World Scrabble Championship 2016

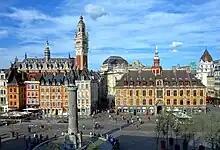
The MSI World Scrabble Championship 2016 was held in Lille, France.

The MSI World Scrabble Championship 2016 was held from 31 August to 4 September 2016 under the auspices of Mindsports International and sponsored by Mattel and HarperCollins (the publisher of the official lexicon used in play), as part of the Mindsports International 2016 Championships. The playing venue was the Lille Grand Palais. There were two divisions based on players' WESPA ratings: A (1700 and above, or by invitation by WESPA or the World Mind Sports Federation) and B (below 1700 or unrated). MSI also hosted World Championships in other languages, including French, German, Spanish and Catalan, alongside the French Duplicate Championship.